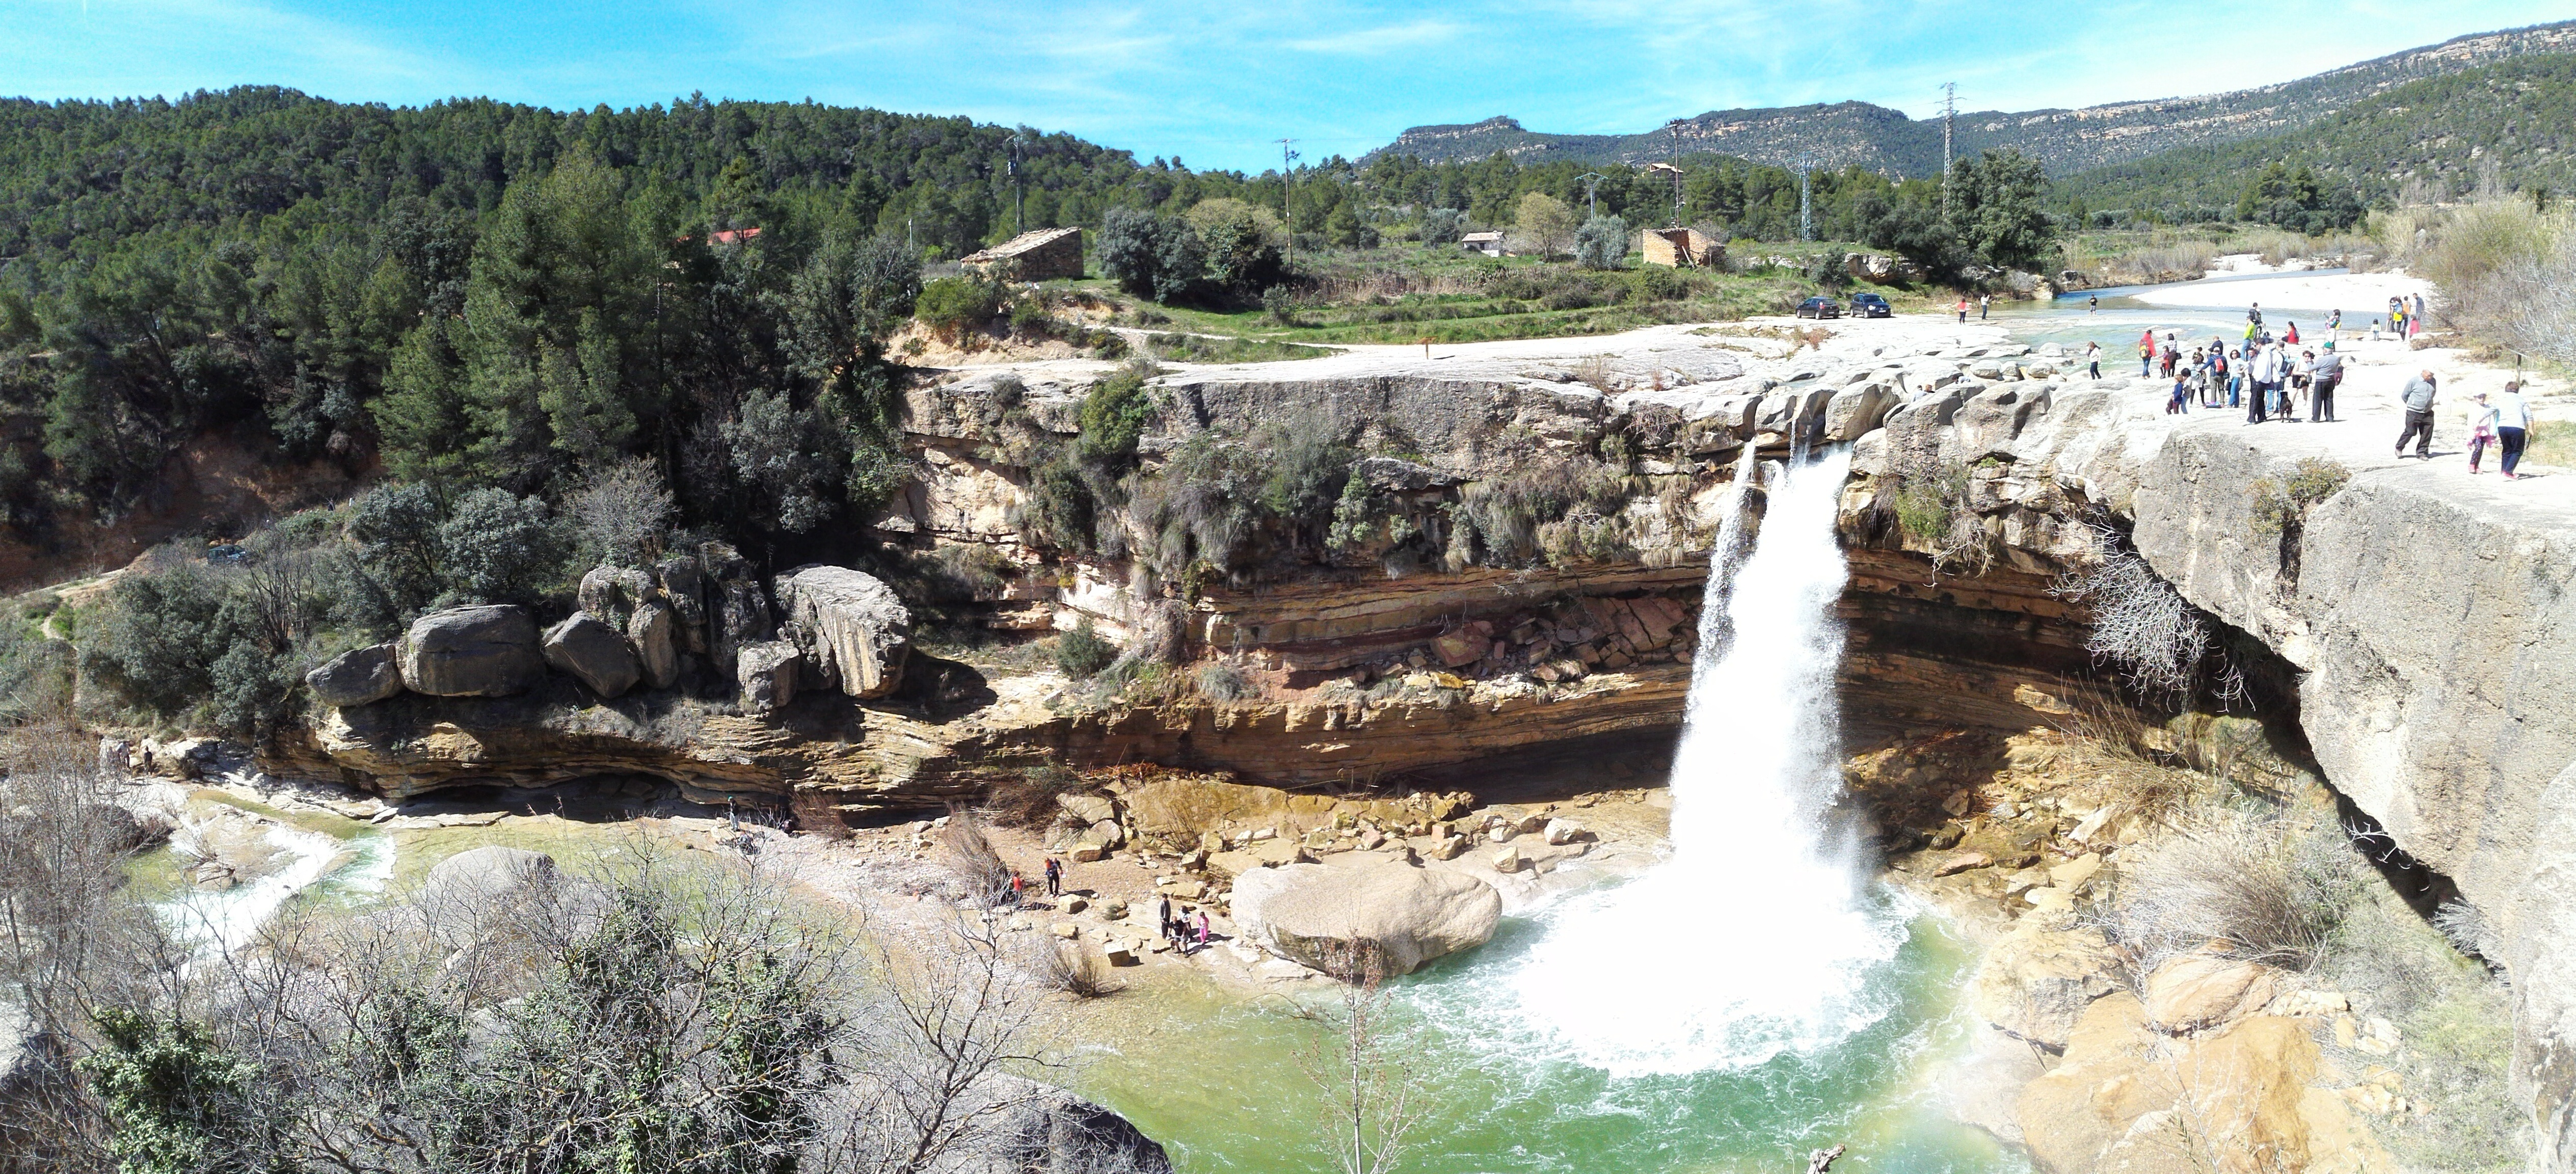
landscape, water, nature, waterfall, valley, formation, cliff, natural, terrain, geology, water feature, wadi, geological phenomenon, lo salt